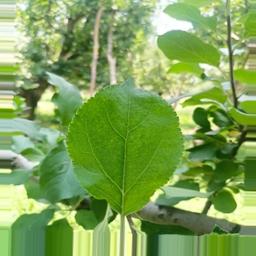
Label: Healthy